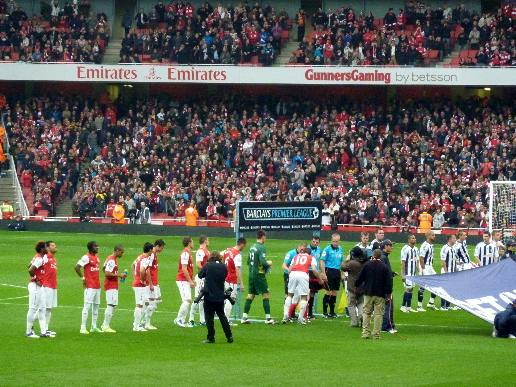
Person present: Yes